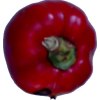
Label: red_pepper